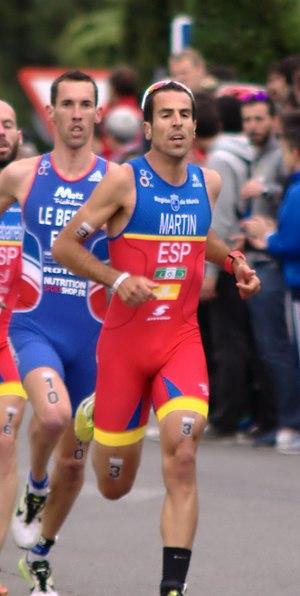
Emilio Antonio Martín Romero né le 22 juin 1986 à Huelva, est un triathlète et duathlète professionnel espagnol, double champion du monde de duathlon en 2012 et 2015